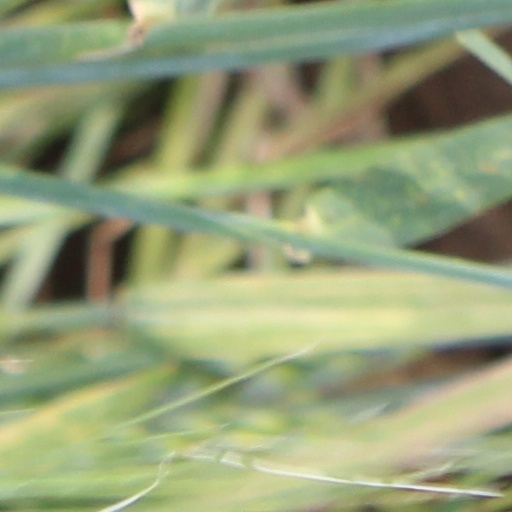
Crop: wheat